Missy Higgins

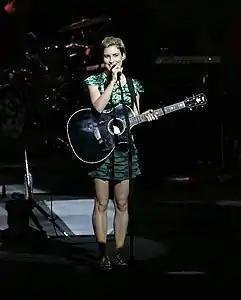

Higgins started writing music for her third album in 2009. After about seven years of touring and recording she took a break from the music industry to pursue other interests. In 2010 she enrolled in a course in indigenous studies at the University of Melbourne. Her acting debut was as Annie in 2009 film "Bran Nue Dae" directed by Rachel Perkins. The film is an adaptation of the 1990 musical "Bran Nue Dae", "Australia's first Aboriginal musical". Although Higgins would consider future acting projects, she had no plans to actively pursue it as a career.